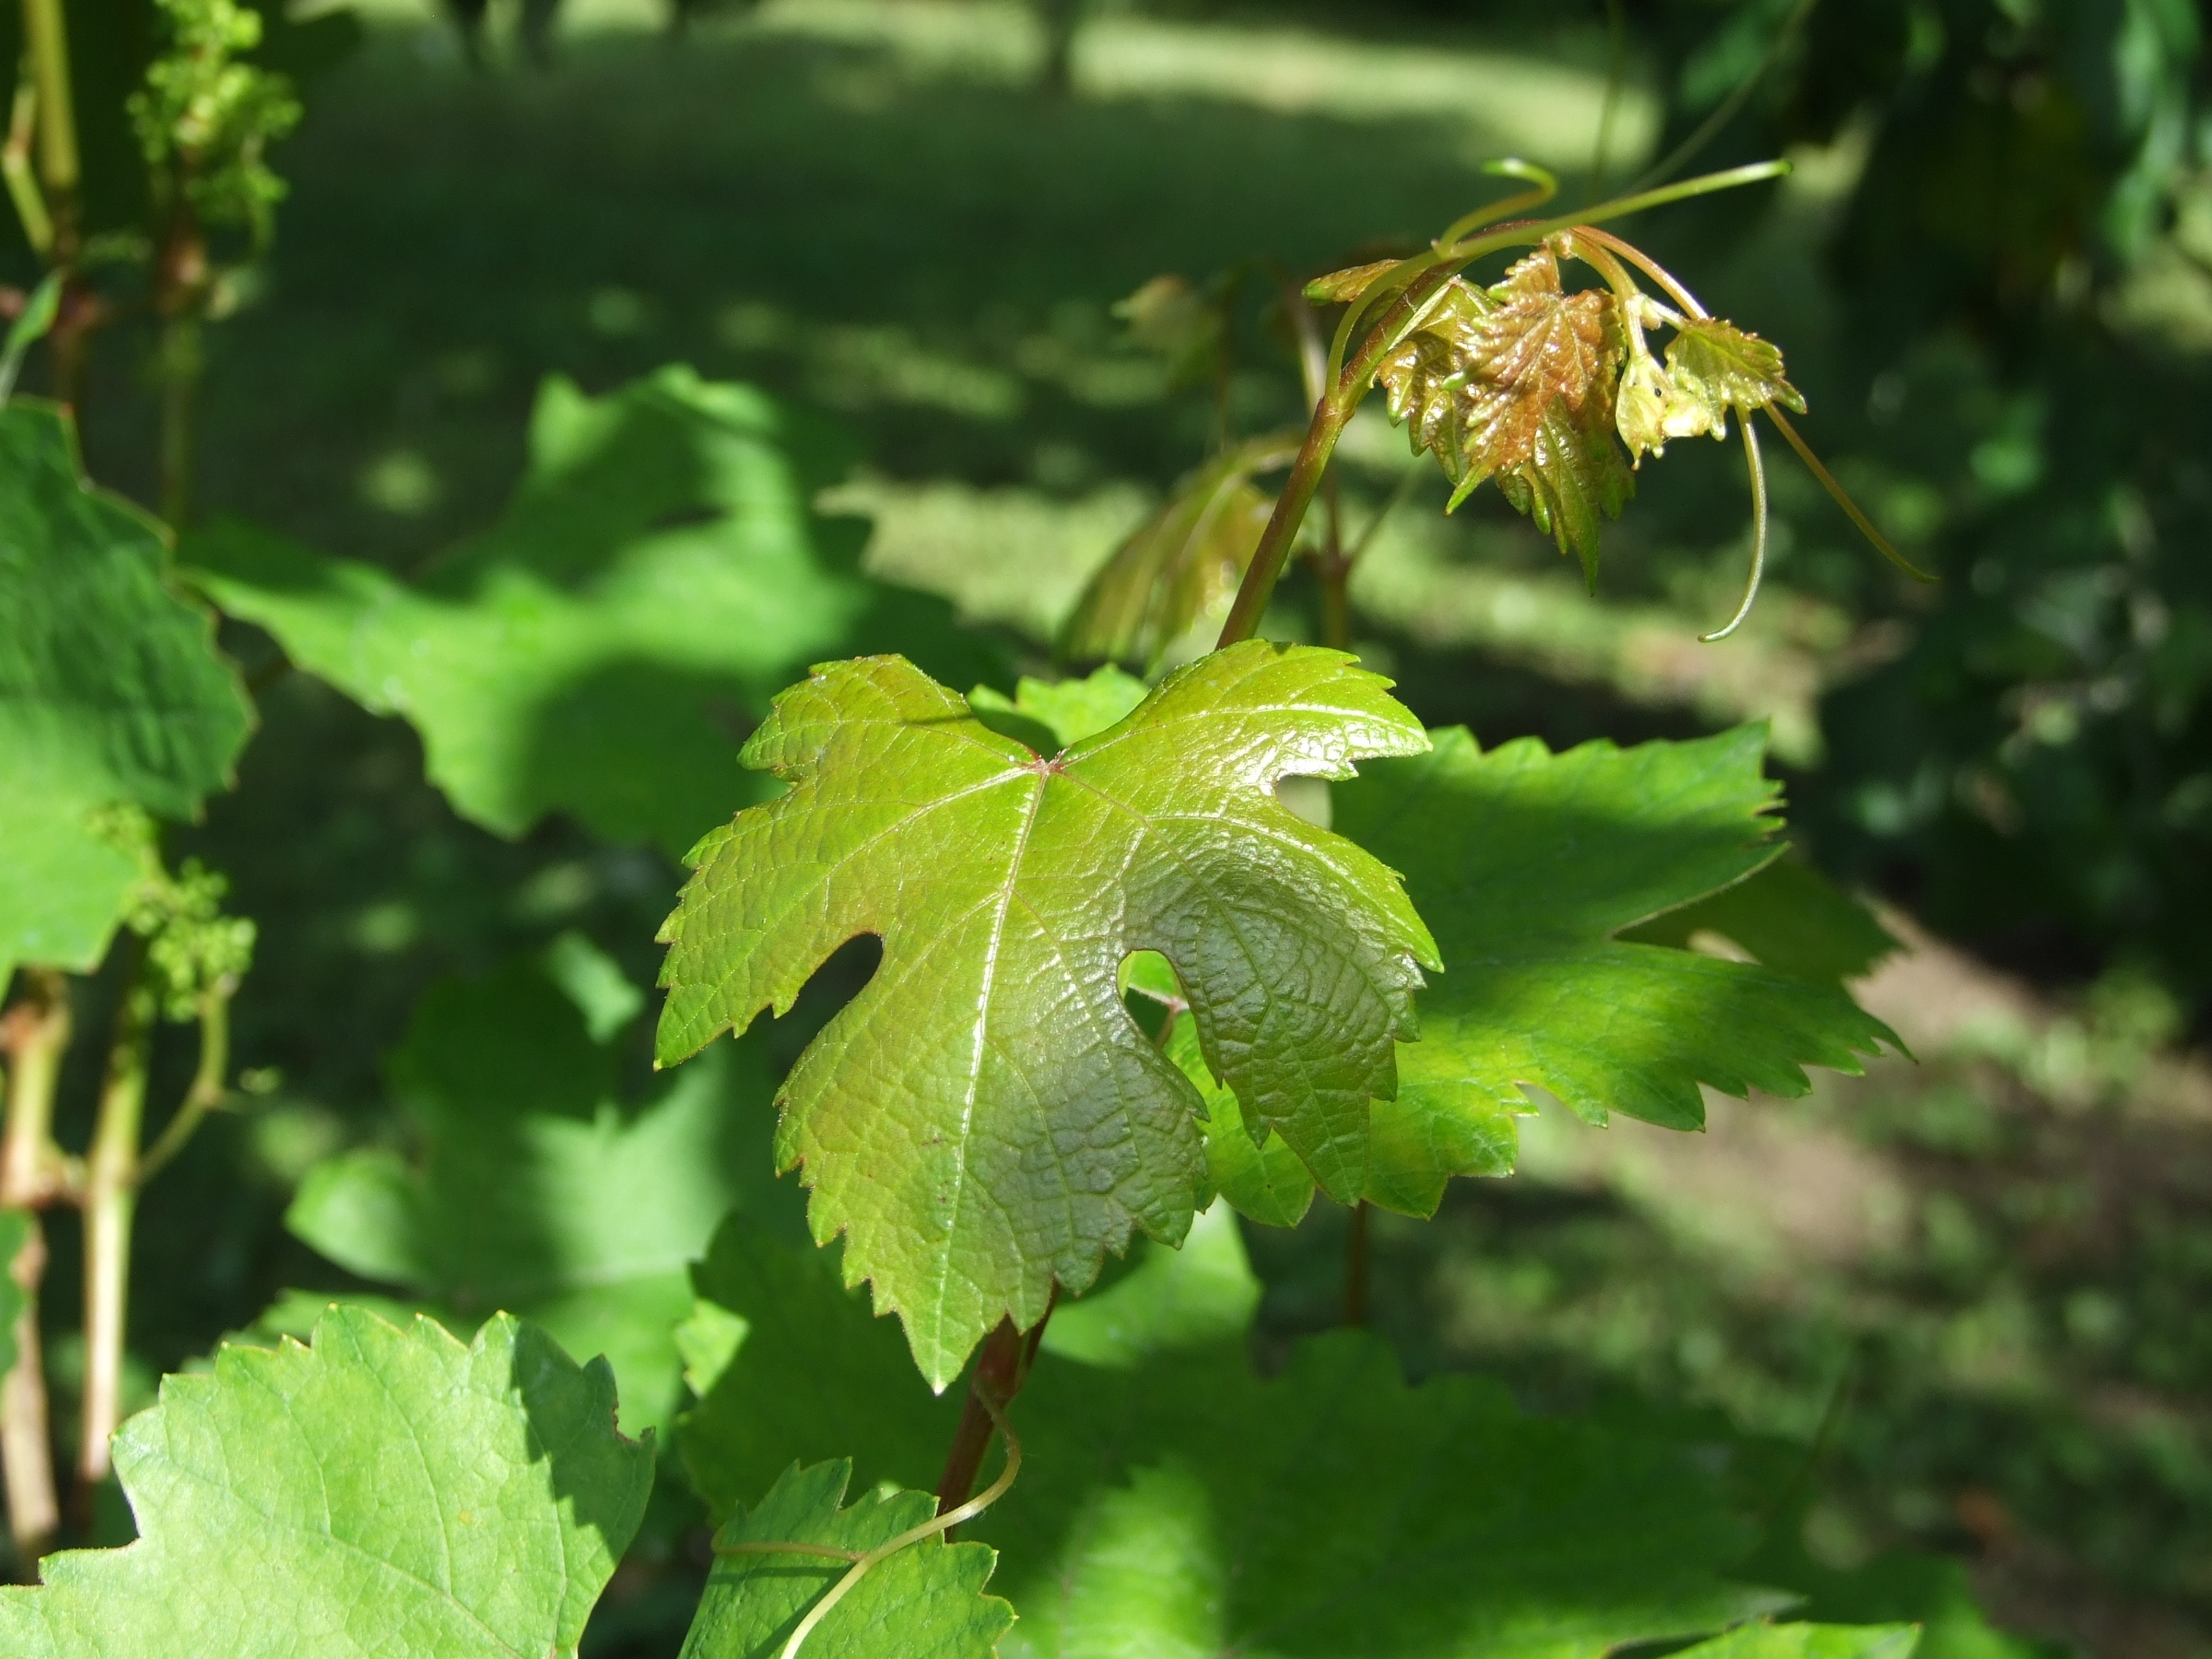
tree, nature, branch, plant, grape, fruit, sweet, leaf, flower, foliage, green, produce, insect, autumn, botany, garden, flora, fauna, invertebrate, wildflower, bee, deciduous, flowering plant, white grapes, grape leaf, woody plant, land plant, vine branches